Rumelihisarı

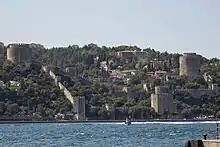
Rumelihisarı as seen from the Bosphorus

The necessity of a strategic fortress on the Bosphorus was well known to the Ottomans, who had started in the late 14th century to harbor intentions of capturing the city of Constantinople as a new capital for their then-nascent Empire. In a previous Ottoman attempt to conquer the city, Sultan Murad II (1421–44, 1446–51) had encountered difficulties due to a blockade of the Bosphorus by the Byzantine fleet. Having learned the importance of maritime strategy from this earlier attempt, Sultan Mehmed II (1444–46, 1451–81), son of Murad II, started planning a new offensive immediately following his ascent to the throne in 1451.